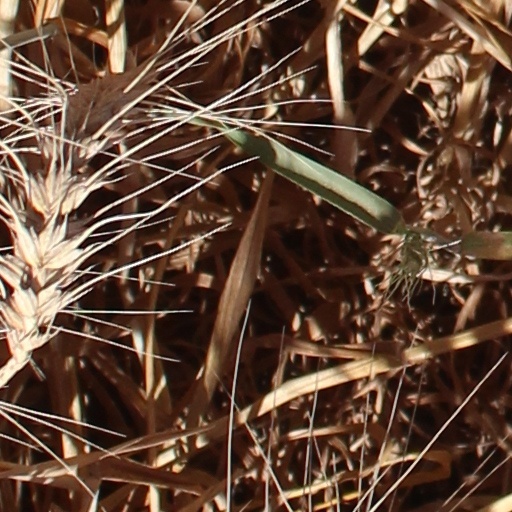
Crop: wheat